Seawoods–Darave railway station

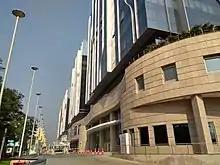
Seawoods Grand Central

Station complex has been redeveloped as a commercial complex with mall, shopping and entertainment with office spaces and huge three level basement parking Seawoods Grand Central by Larsen & Toubro.